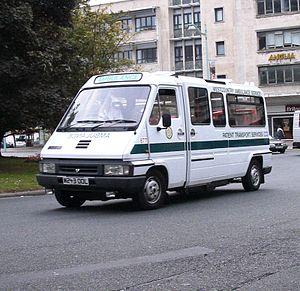
Le Renault Master I est un utilitaire léger fabriqué par Renault et RVI. Il a été produit de 1980 à 1997 dans l'usine Renault de Batilly. Plusieurs types de carrosserie étaient disponibles tels que le fourgon, le minibus ou encore le châssis-cabine qui permettait d'y installer une caisse frigorifique, une benne ou même un camping-car.